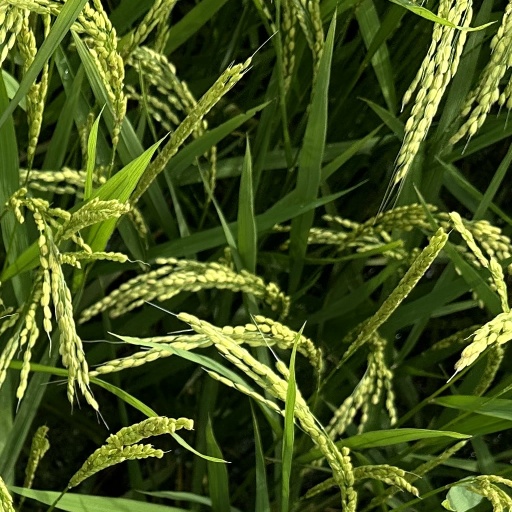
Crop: rice